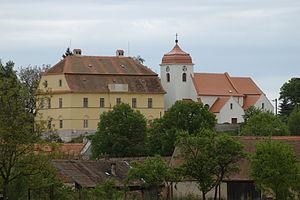
Žerotice est une commune du district de Znojmo, dans la région de Moravie-du-Sud, en République tchèque. Sa population s'élevait à 357 habitants en 2019.